Batwing (DC Comics)

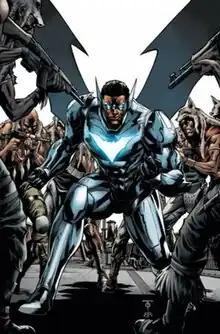
Cover to "Batwing #10" by Marcus To.

David Zavimbe operates as Batwing who is a representative of Batman Incorporated from the city of Tinasha, within the Democratic Republic of Congo.